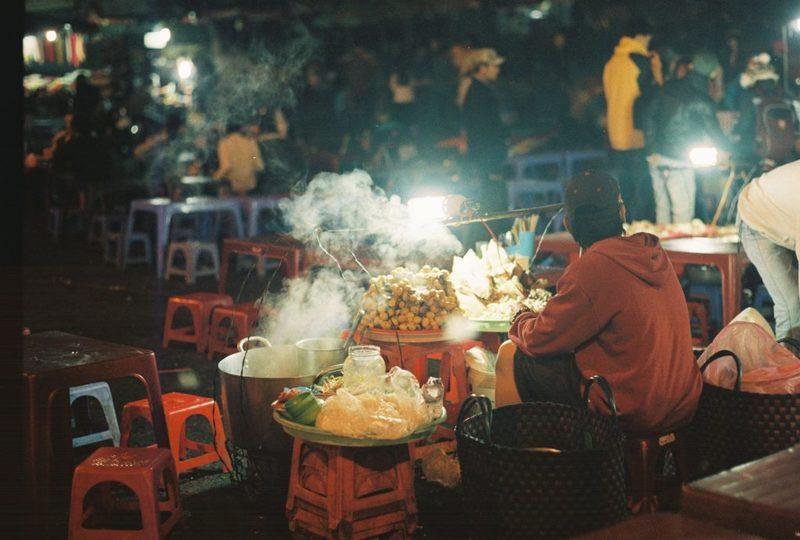
có nhiều người đang ngồi ăn ở bên trong khu chợ